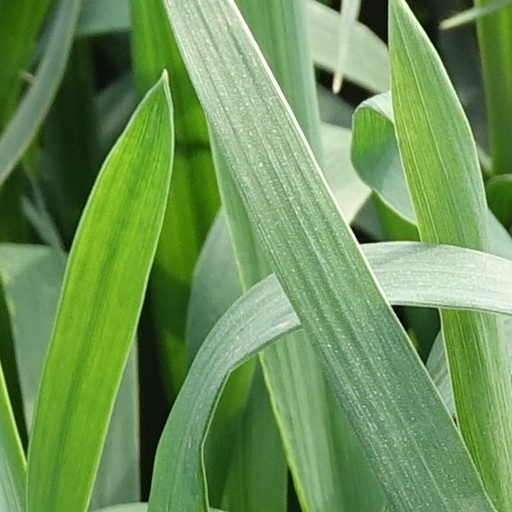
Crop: wheat